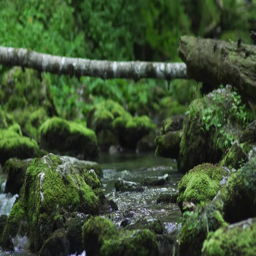
man washing his hands and cooling in a mountain river